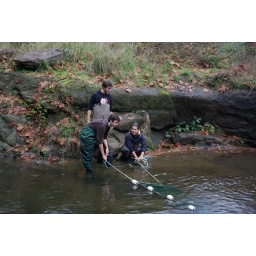
Students monitor record coho salmon run in Millstone river